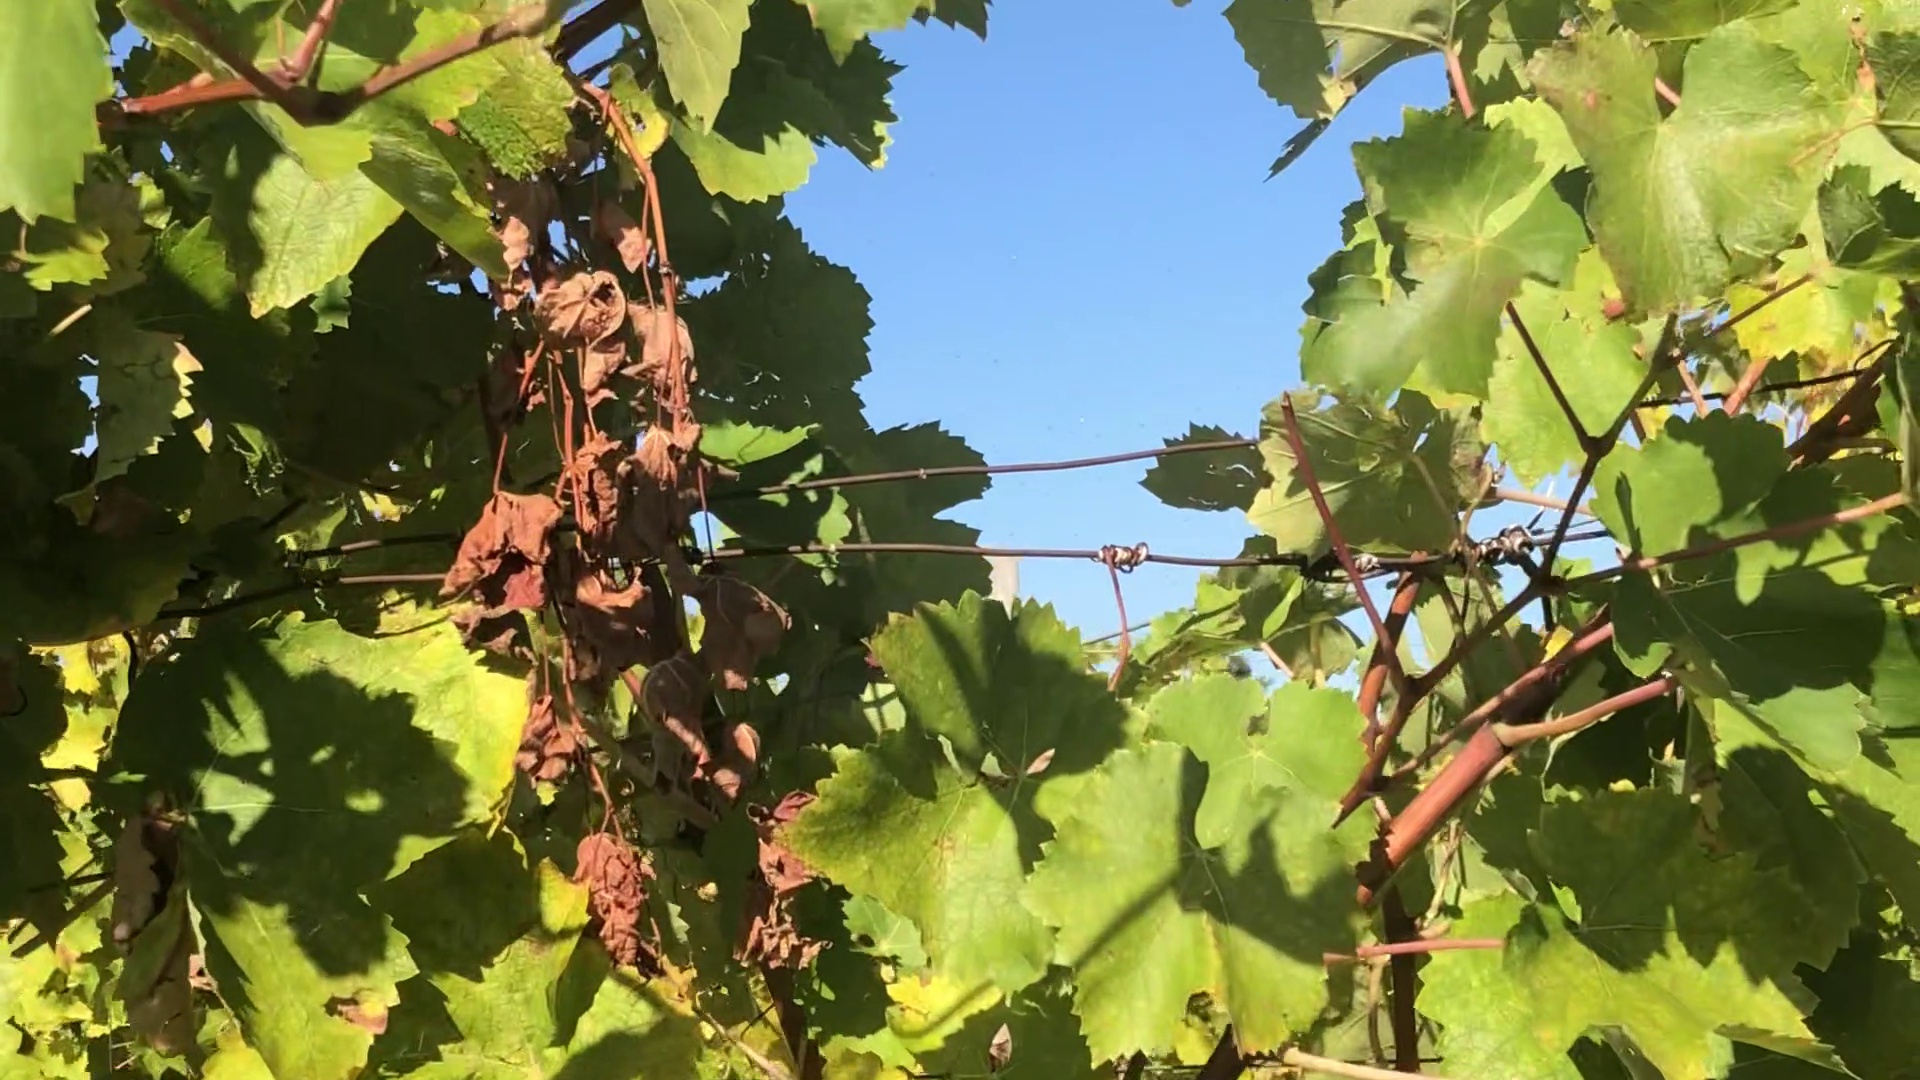
Label: healthy